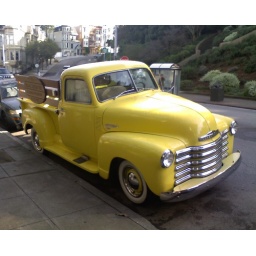
Nice truck on Haight. Owned by a house restoration firm. Cool.